Minimum deviation

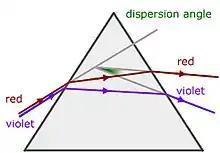
The angle of dispersion in a prism

The minimum angle of dispersion for white light is the difference in minimum deviation angle between red and violet rays of a light ray through a prism.